Gentleman Jack Gallagher

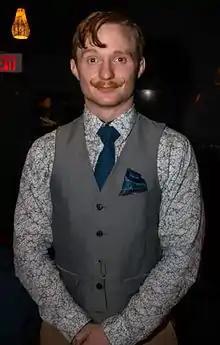
Gallagher in 2016

Oliver Westfield Claffey (born 7 January 1990), better known by the ring name Jack Gallagher and most recently Jack Claffey, is an English mixed martial artist and a former professional wrestler. He is best known for his time in WWE, where he performed on the NXT and 205 Live brands, mostly under the ring name Gentleman Jack Gallagher.